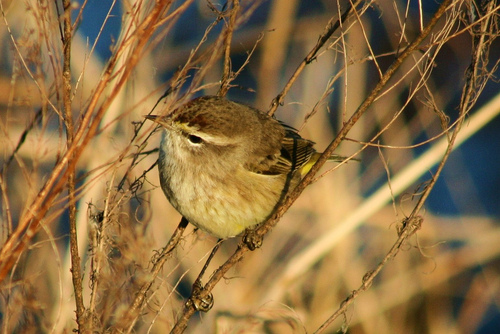
this small bird has a brown belly and breast, darker brown back and wings and brown head.
this bird is well hidden with it's light brown color on it's body.
this bird has light brown breast with brown and black crown and coverts.
this bird has a cream and brown belly, the bill is short and pointed, with brown cream and yellow covering the rest of its body
this small bird has a small, thin pointed bill, a white/brown mottled belly & throat and yellow undertail coverts.
this bird is brown with white and has a very short beak.
this bird has wings that are brown and has a yellow bellya tiny brown bird with a short pointed beak.
this bird has wings that are brown and has a white bellya small bird with a pointed bill, black eyes, medium brown crown and back, light tan and brown throat and belly.
Species: Palm Warbler